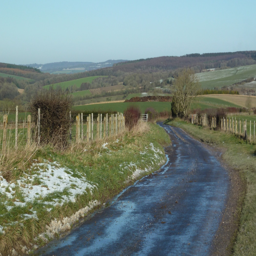
view from the top of a hill